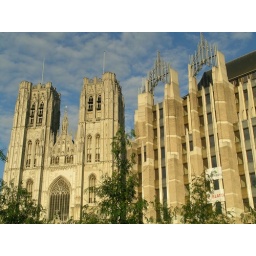
An interesting visual motif with the double towers of the church echoed in the new offic building adjacent